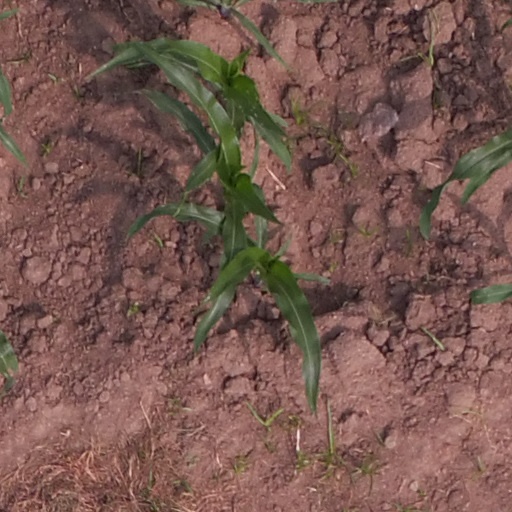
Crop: maize; corn